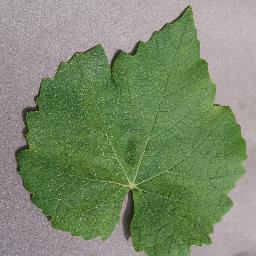
Label: Grape___healthy